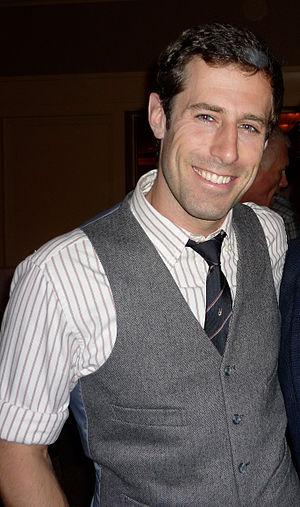
Josh Cooke est un acteur américain né le 22 novembre 1979 à Philadelphie.